Maavalla Koda

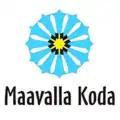

Maavalla Koda (literally "House of the Native Land", short for Taarausuliste ja Maausuliste Maavalla Koda, "Estonian House for Taaraist and Native Religion Followers") is a religious organisation uniting adherents of the two kinds of Estonian native religion or Estonian Neopaganism: Taaraism and Maausk.